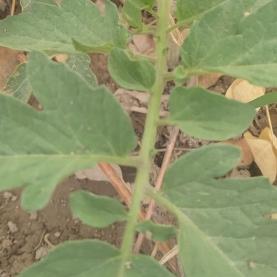
Crop: Tomato
Condition: healthy-leaf